Pillow Talk (Singaporean TV series)

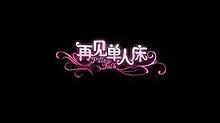

Pillow Talk is a Singaporean Chinese drama which will be telecast on Singapore's free-to-air channel, MediaCorp Channel 8. It stars Joanne Peh, Pierre Png, Thomas Ong, Michelle Chia and Jacelyn Tay.